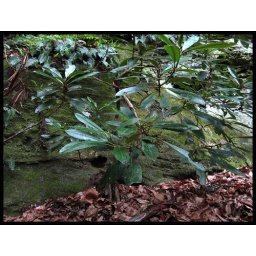
rhododendron tree in rock at rhododendron cove, ohio